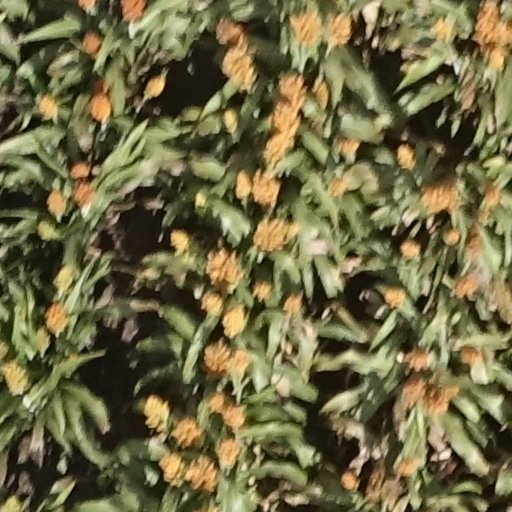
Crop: sorghum